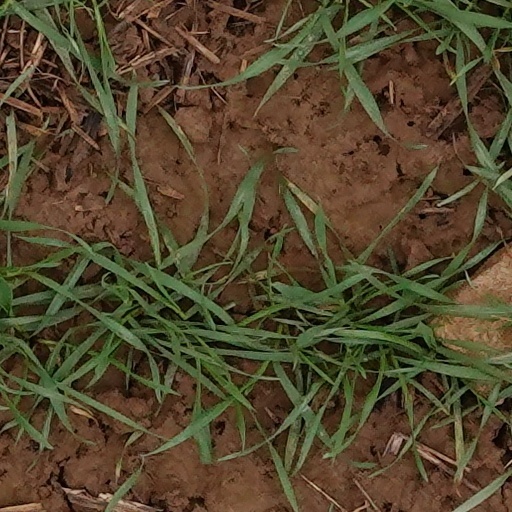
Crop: wheat